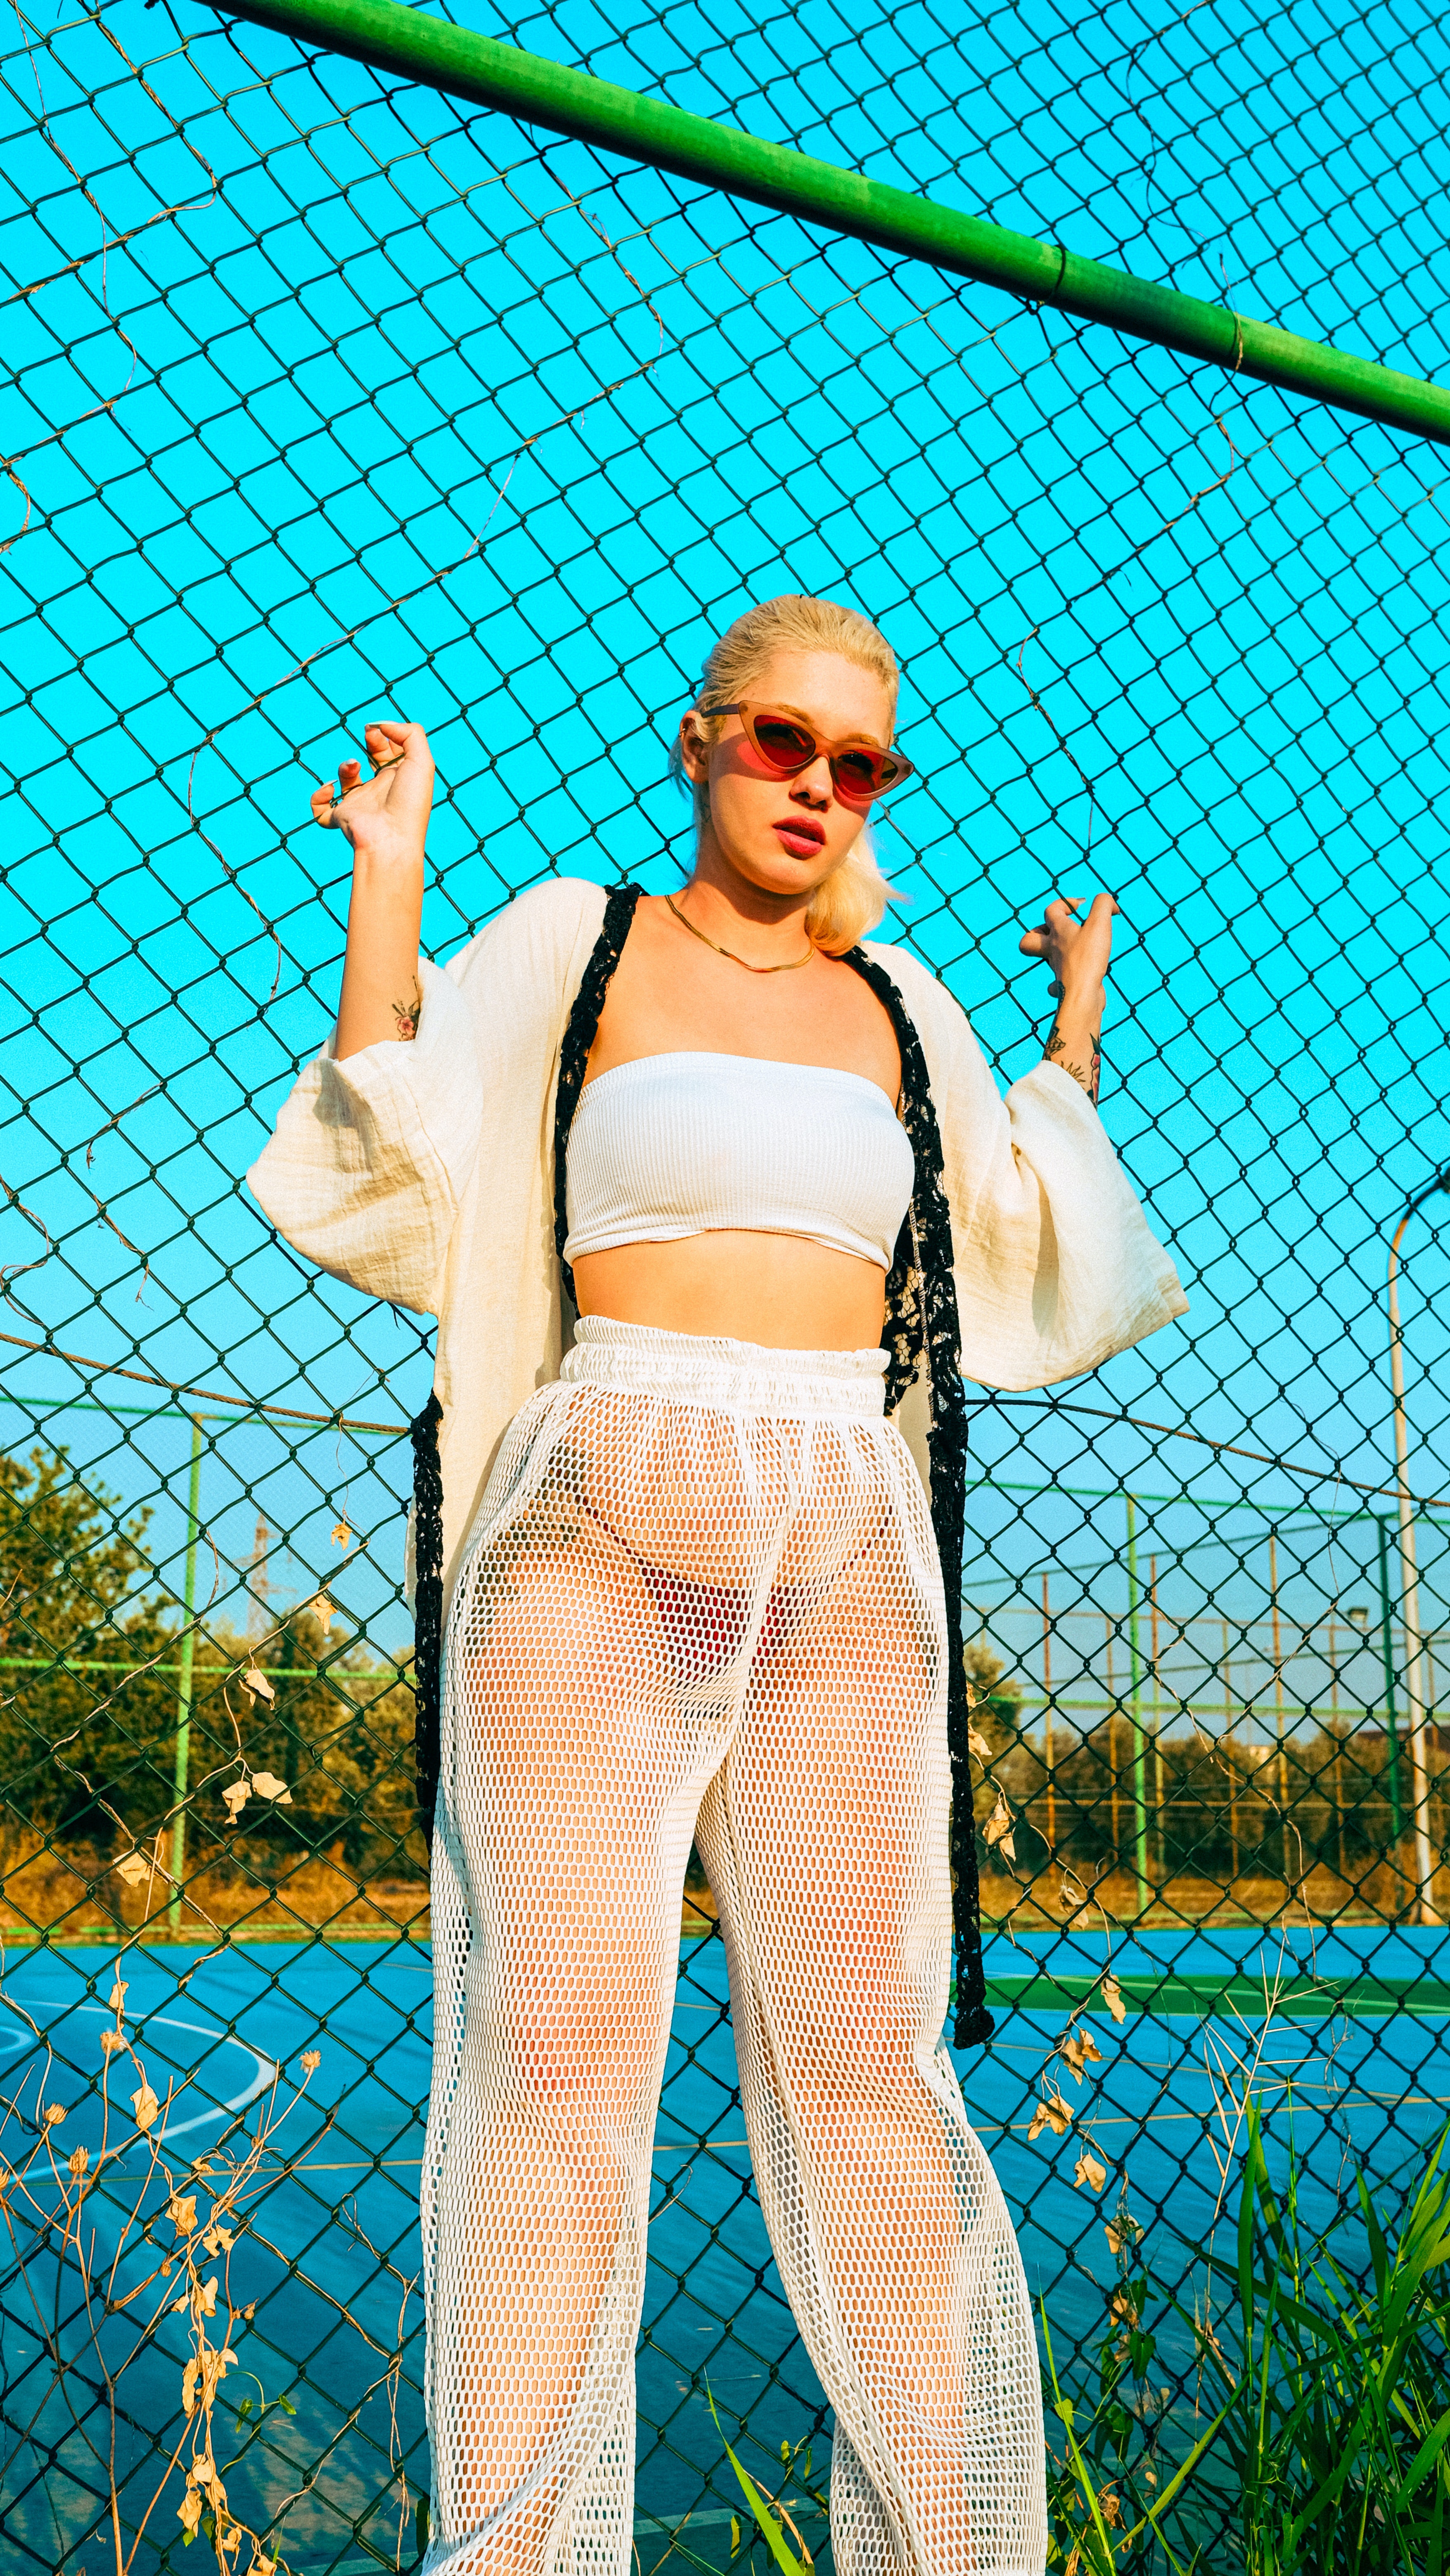
woman, glasses, sunglasses, vision care, mesh, waist, fence, People in nature, eyewear, goggles, wire fencing, chest, leisure, brassiere, trunk, abdomen, thigh, grass, electric blue, belt, sportswear, net, navel, chain link fencing, pattern, jewellery, undergarment, fun, personal protective equipment, denim, Barechested, player, performing arts, necklace, entertainment, photo shoot